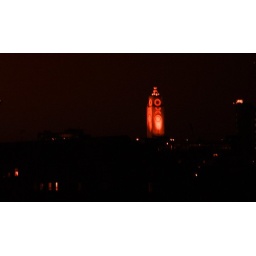
London's Oxo tower glimsed out of a window in Waterloo Station